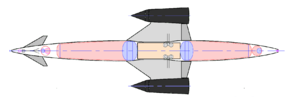
Position des réservoirs de l'avion spatial Skylon
Le Skylon est un projet de lanceur orbital monoétage de type avion spatial, développé par la société britannique Reaction Engines Limited depuis les années 1990 et inspiré par le projet HOTOL lancé dans les années 1980. Le cœur du Skylon est un nouveau moteur à cycle combiné, le moteur SABRE, capable de fonctionner dans deux modes différents. Dans l'atmosphère, le moteur tire son oxygène de l'atmosphère. Au-delà de Mach 5 et 26 km d'altitude, le moteur opère comme un moteur-fusée standard à haute impulsion spécifique, utilisant l'oxygène liquide embarqué avec son carburant pour atteindre la vitesse de satellisation jusqu'en orbite terrestre basse, à 300 kilomètres d'altitude.